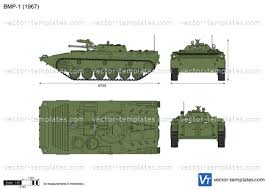
Label: BMP